Wiesengrund railway station

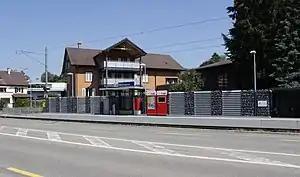
The station in 2018

Wiesengrund railway station is a railway station in the municipality of Wängi, in the Swiss canton of Thurgau. It is located on the Frauenfeld–Wil line of Appenzell Railways, and is served as a request stop by local trains only.